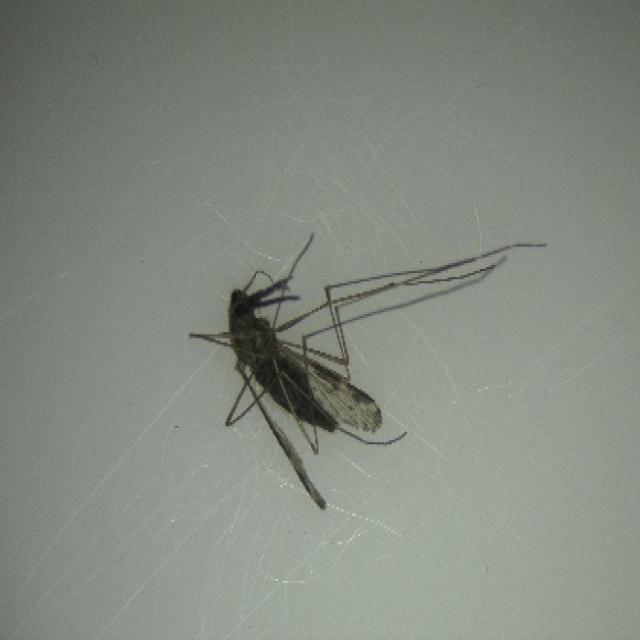
Species: anopheles_sinensis